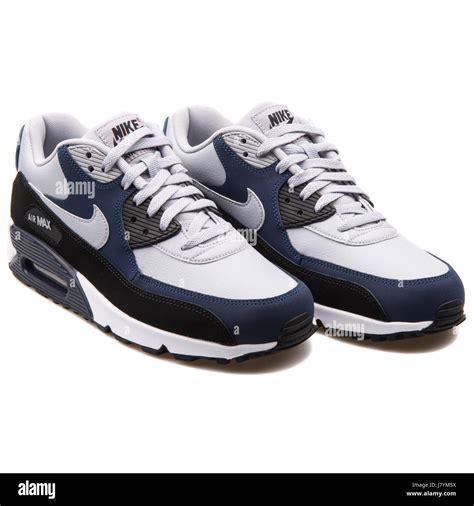
Brand: Nike
Model: Air Max 90 LTR